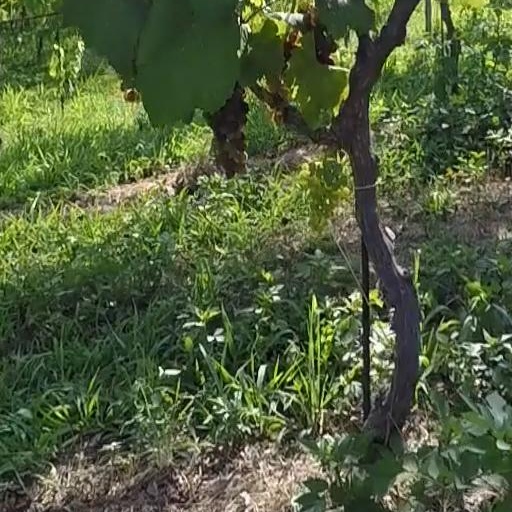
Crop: grape